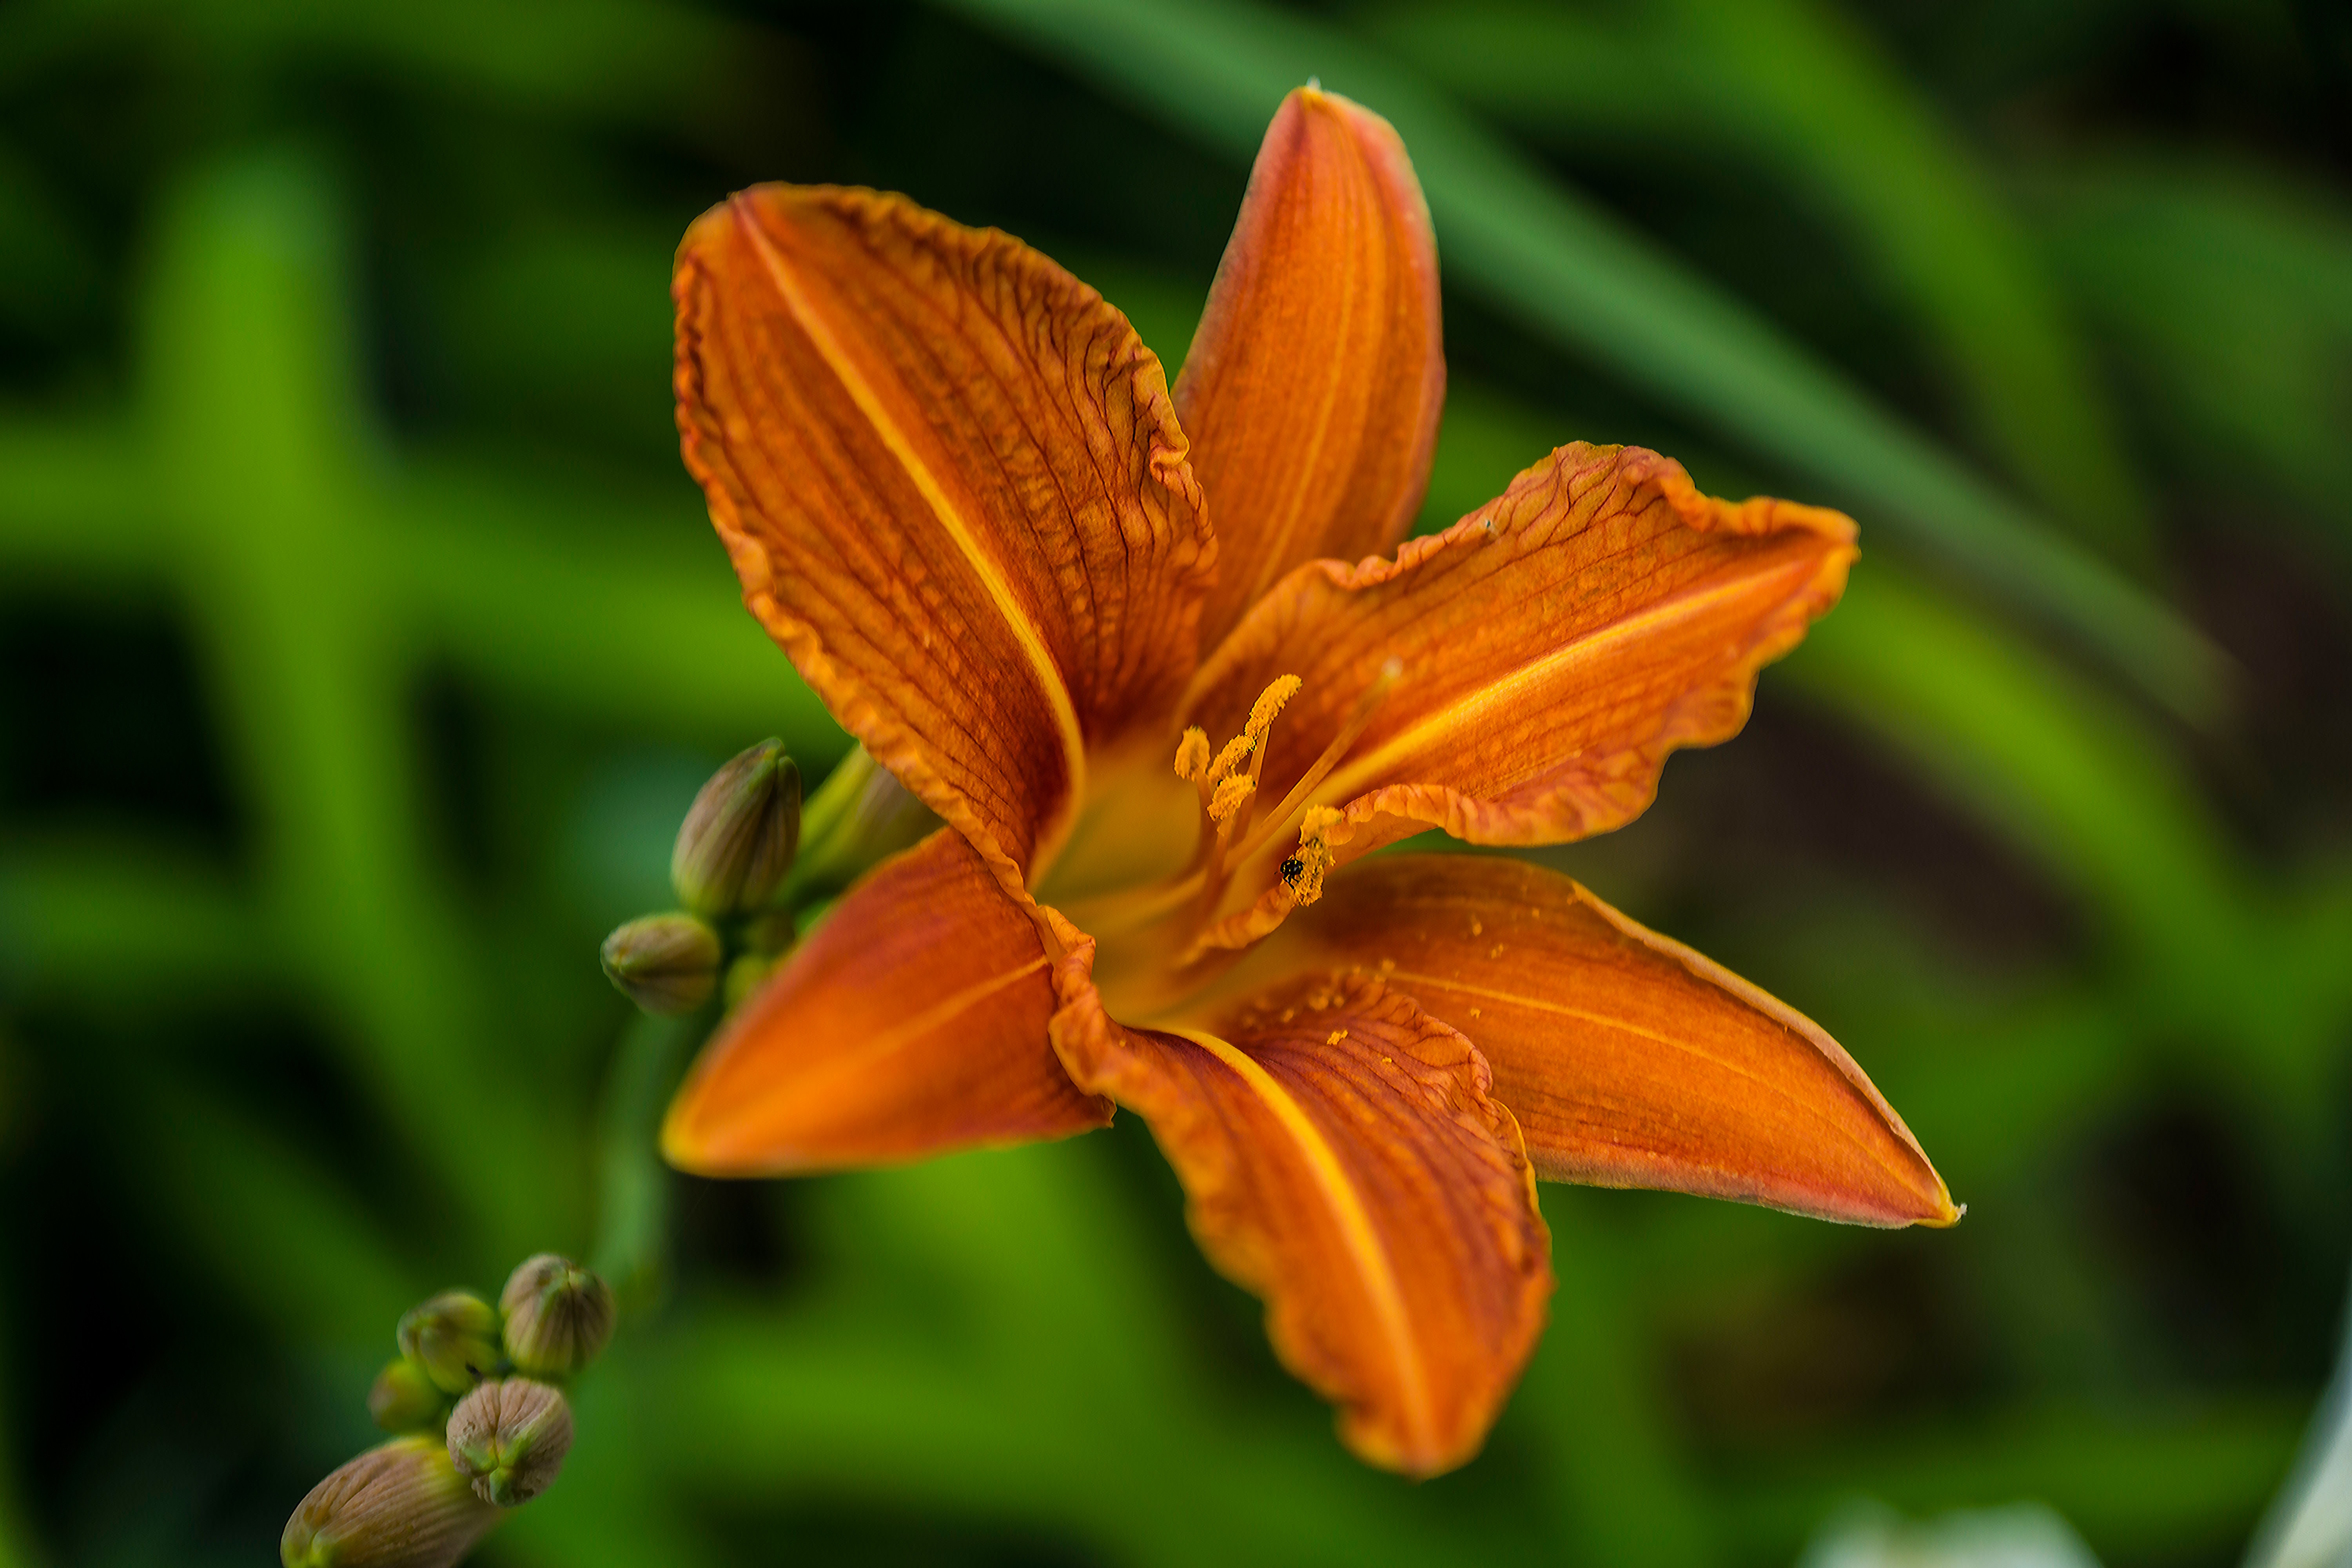
nature, plant, leaf, flower, petal, orange, macro, natural, autumn, botany, yellow, garden, flora, wildflower, close up, lily, flower garden, daylily, stamens, macro photography, flowering plant, orange lily, plant stem, land plant